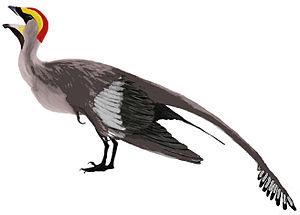
La formation de Jiufotang est une formation géologique d'âge Crétacé inférieur qui affleure dans la province de Liaoning, située dans le nord-est de la Chine.